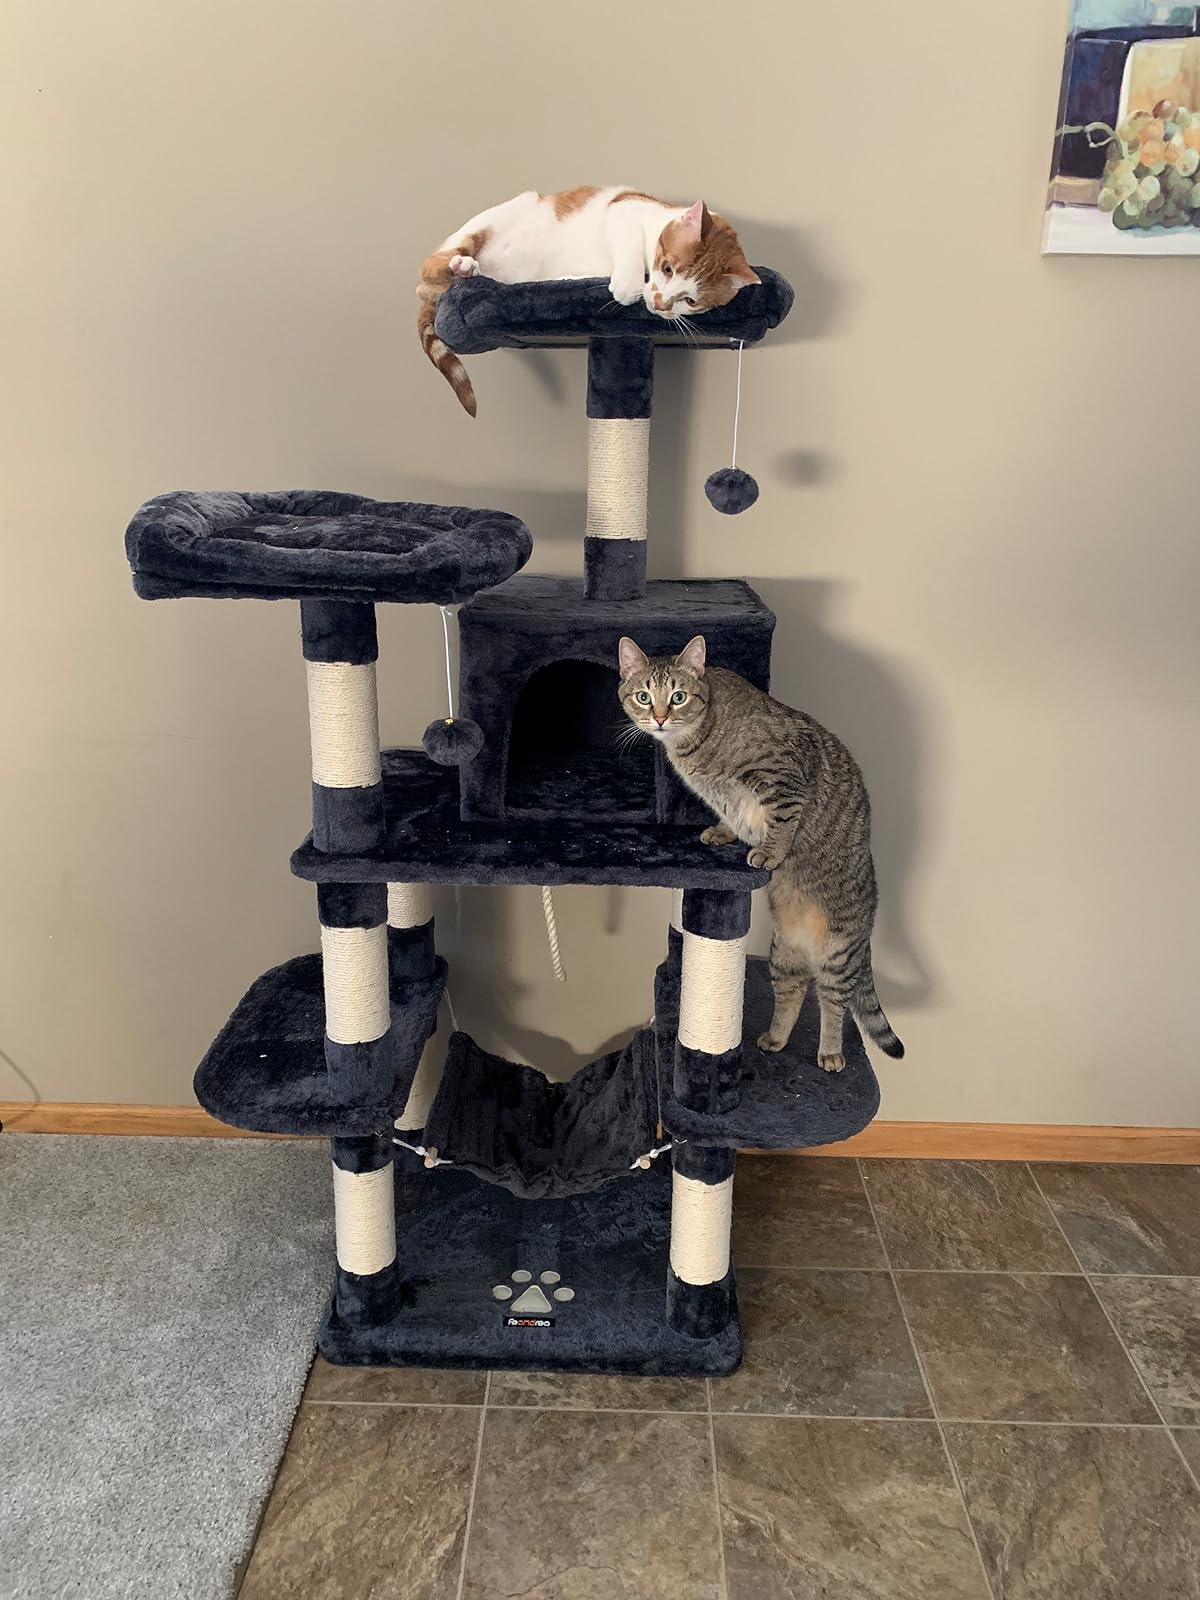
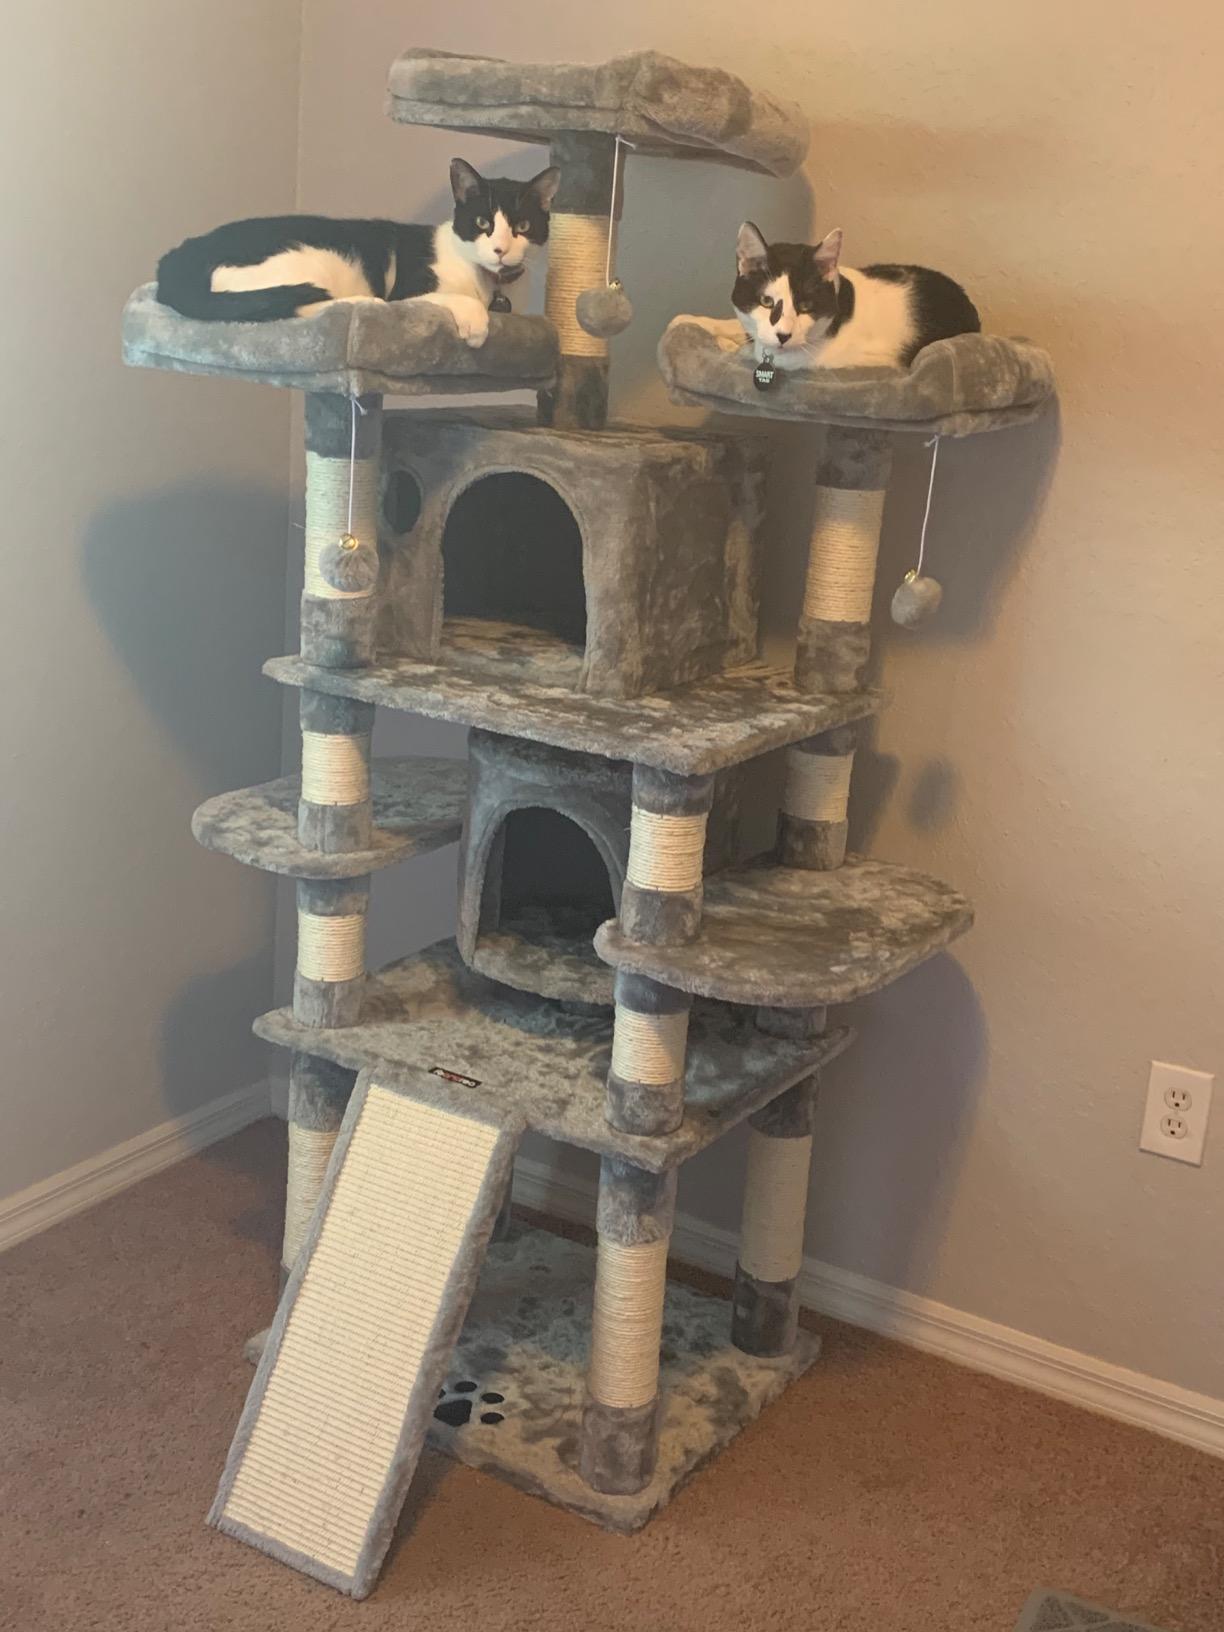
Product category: items_cat tree
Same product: no